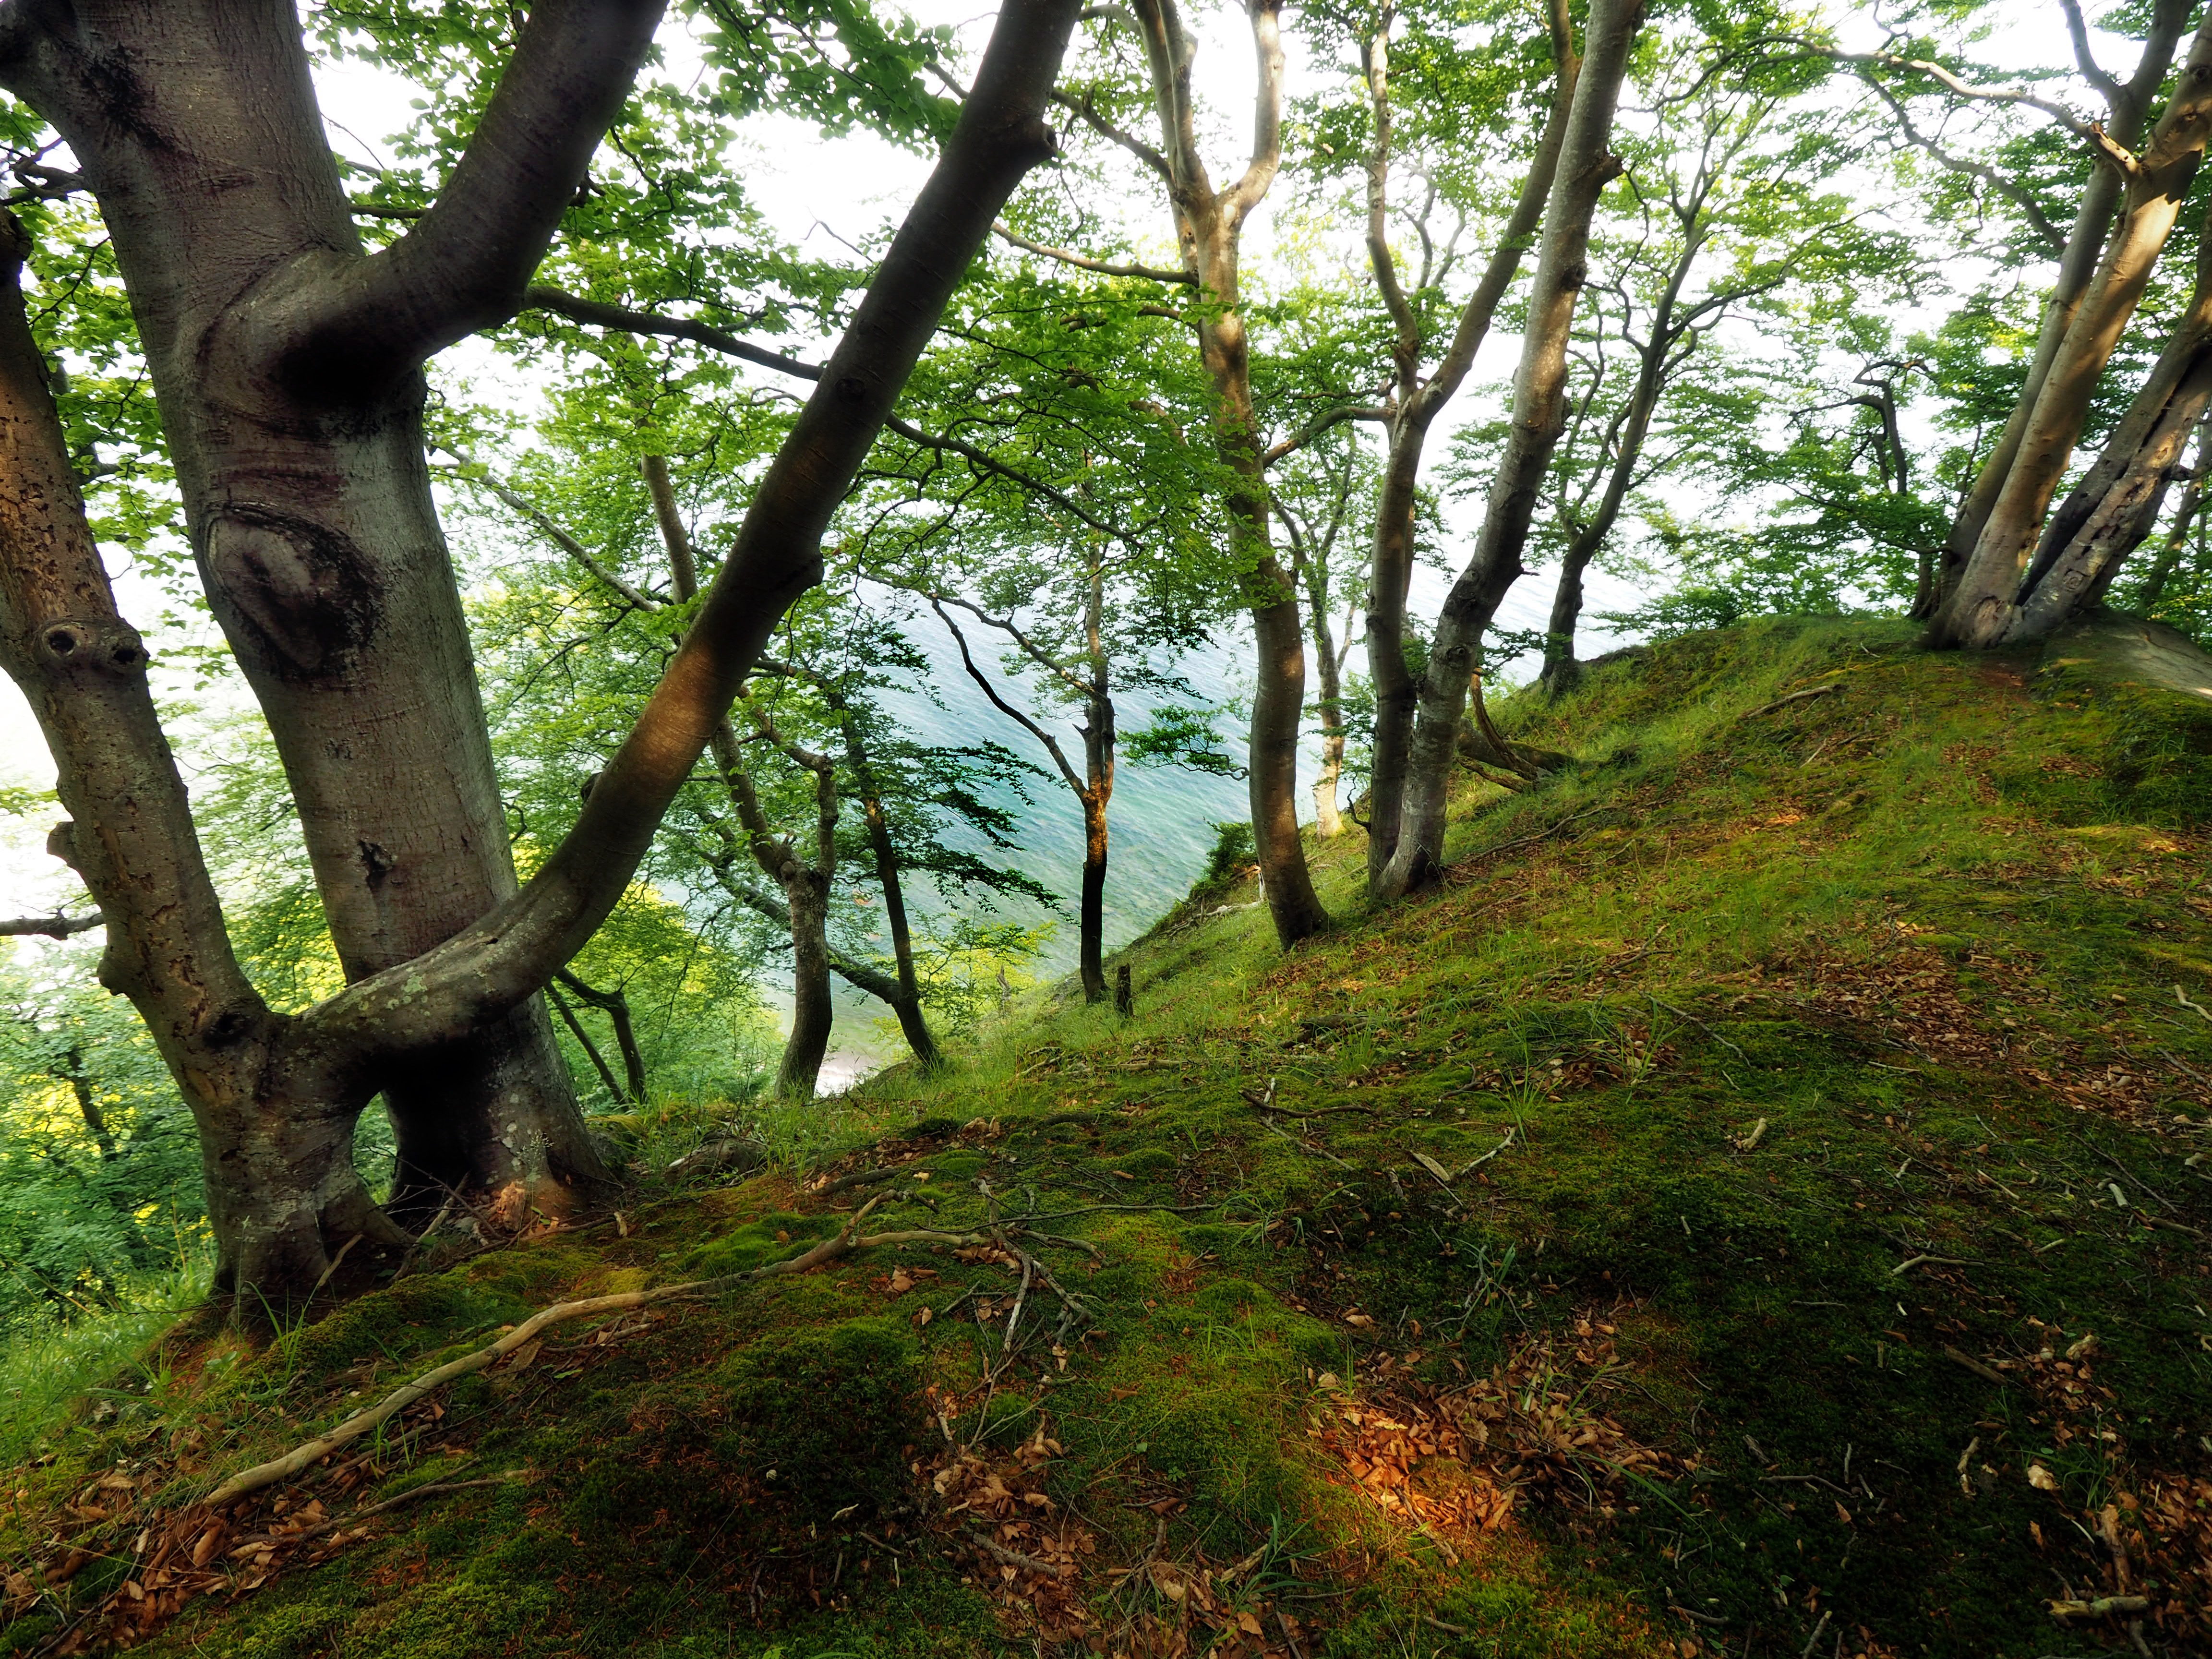
beach, tree, forest, wilderness, branch, plant, trail, sunlight, leaf, jungle, autumn, island, vegetation, rainforest, deciduous, grove, woodland, habitat, ecosystem, white cliffs, r gen, r gen island, beech wood, biome, old growth forest, natural environment, woody plant, temperate broadleaf and mixed forest, temperate coniferous forest